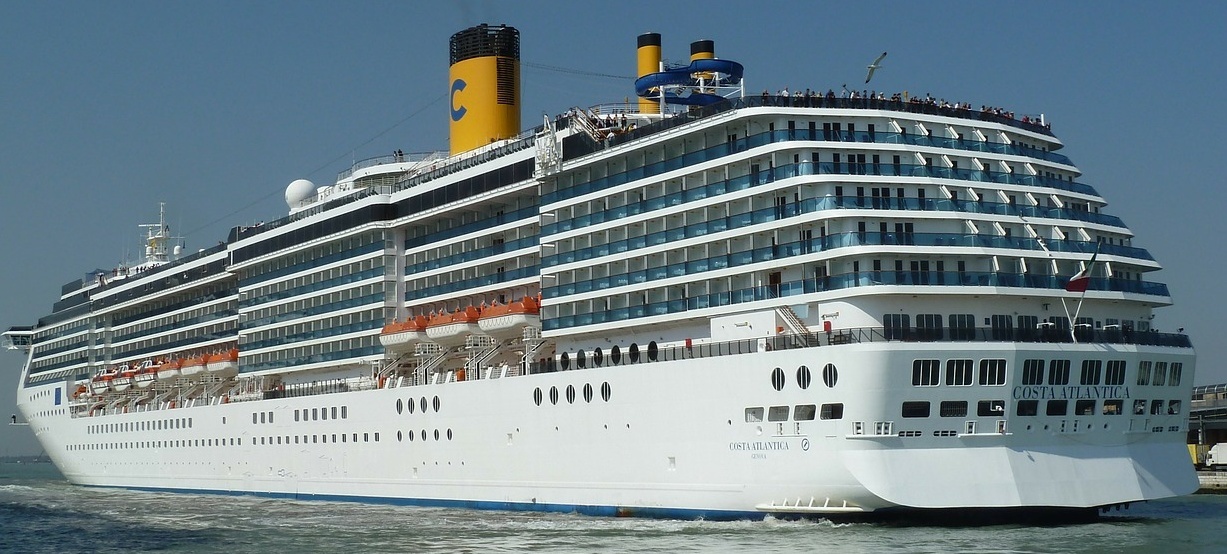
Vehicle type: Ships